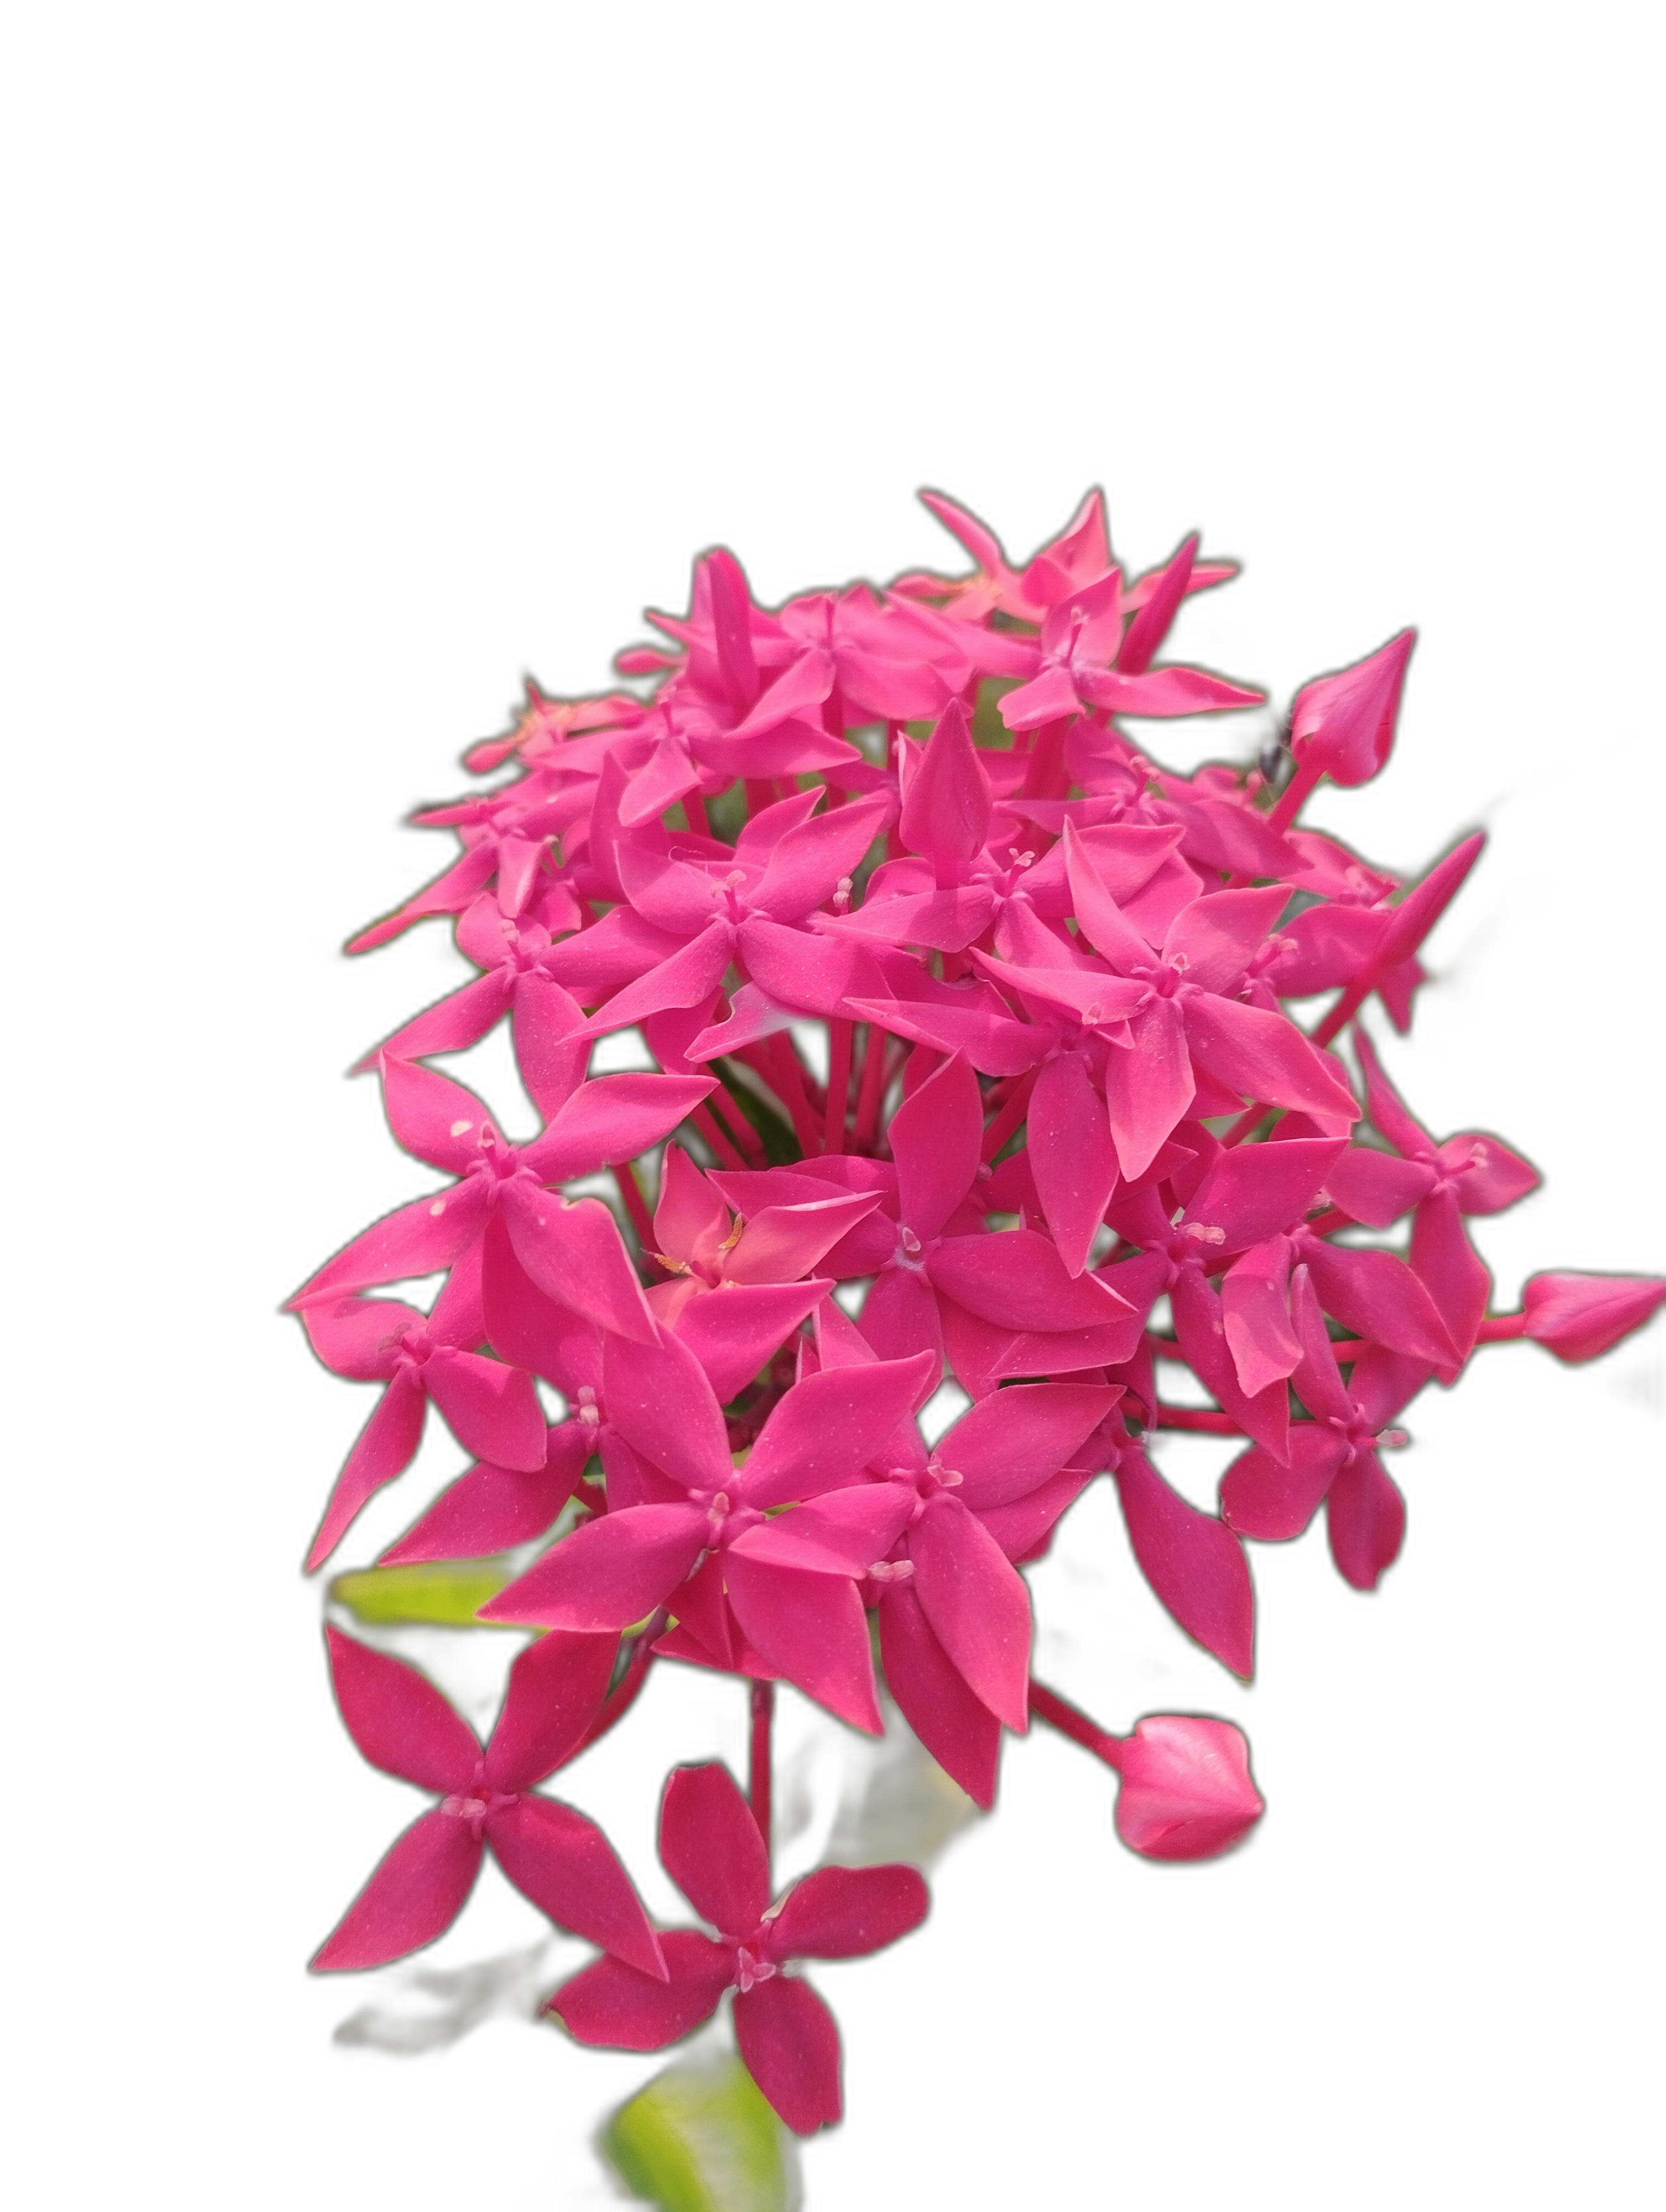
Label: Jungle geranium